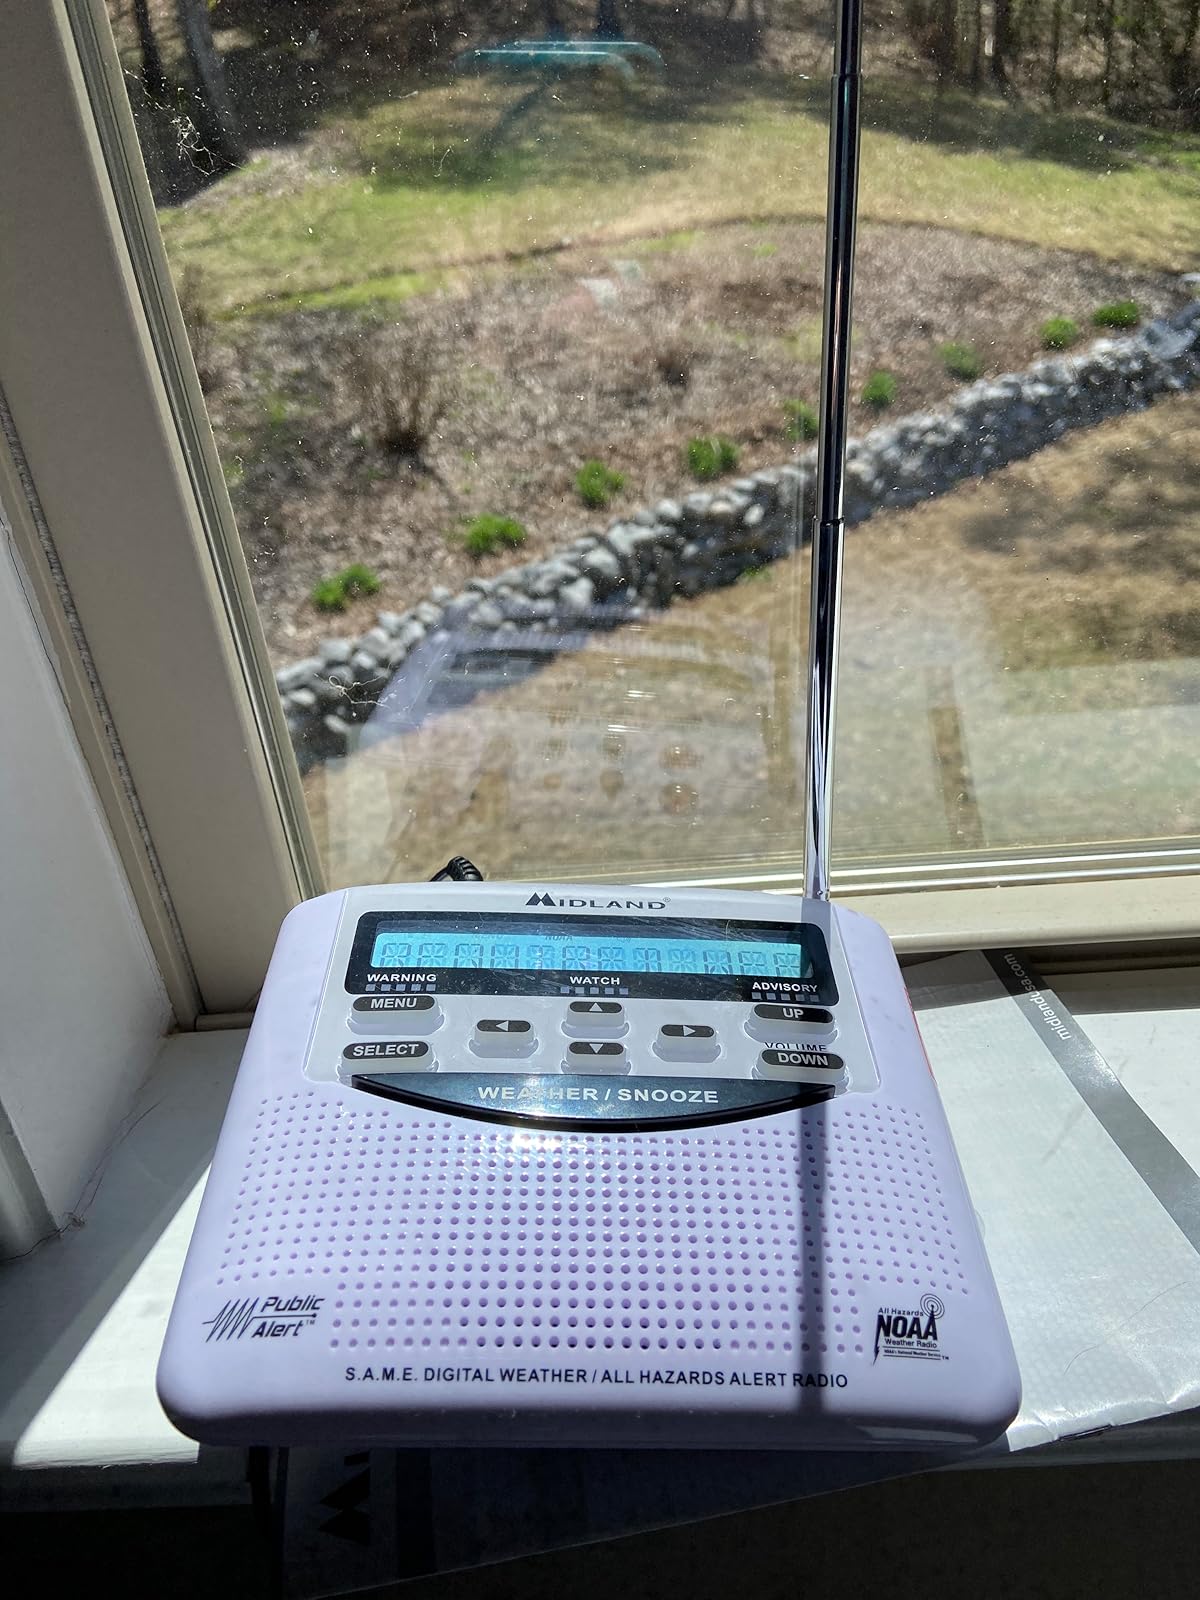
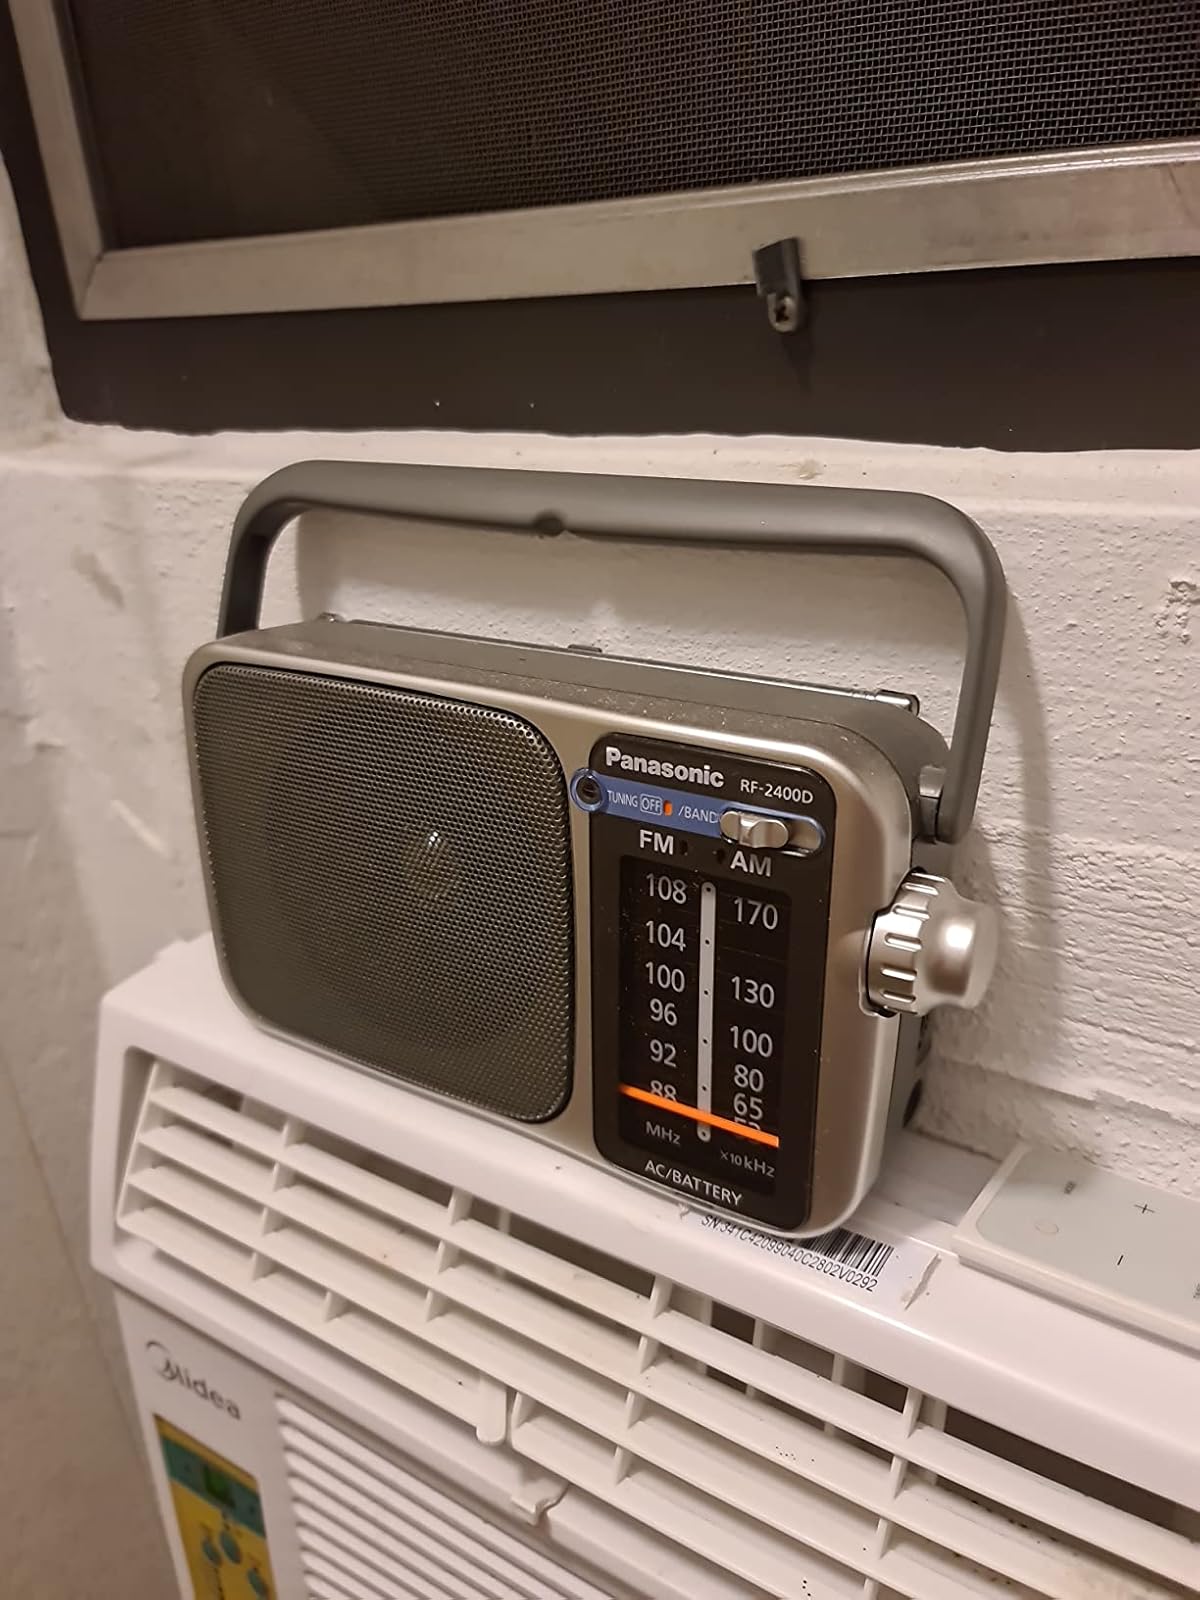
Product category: radio
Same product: no